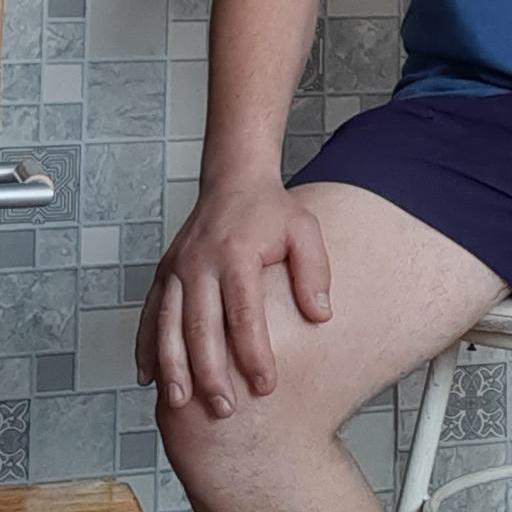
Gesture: no_gesture